Pepi Litman

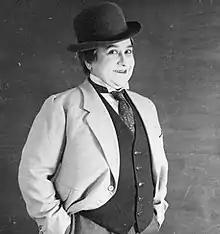
Litman, c. 1910s

Pepi Litman (born Pesha Kahane; c. 1876 – 13 September 1930) was a cross-dressing female Yiddish vaudeville singer associated with the Broderzinger movement. Litman led a popular traveling theater troupe around Europe, performing highly satirical songs while costumed as a male Hasidic Jew. Because she frequently performed while costumed as a young boy or as a male dandy, she is considered a proto-drag king performer. Pepi Litman made numerous 78rpm recordings which capture her energetic and virtuosic singing style, and which also stand as a document of Jewish life in Eastern Europe.